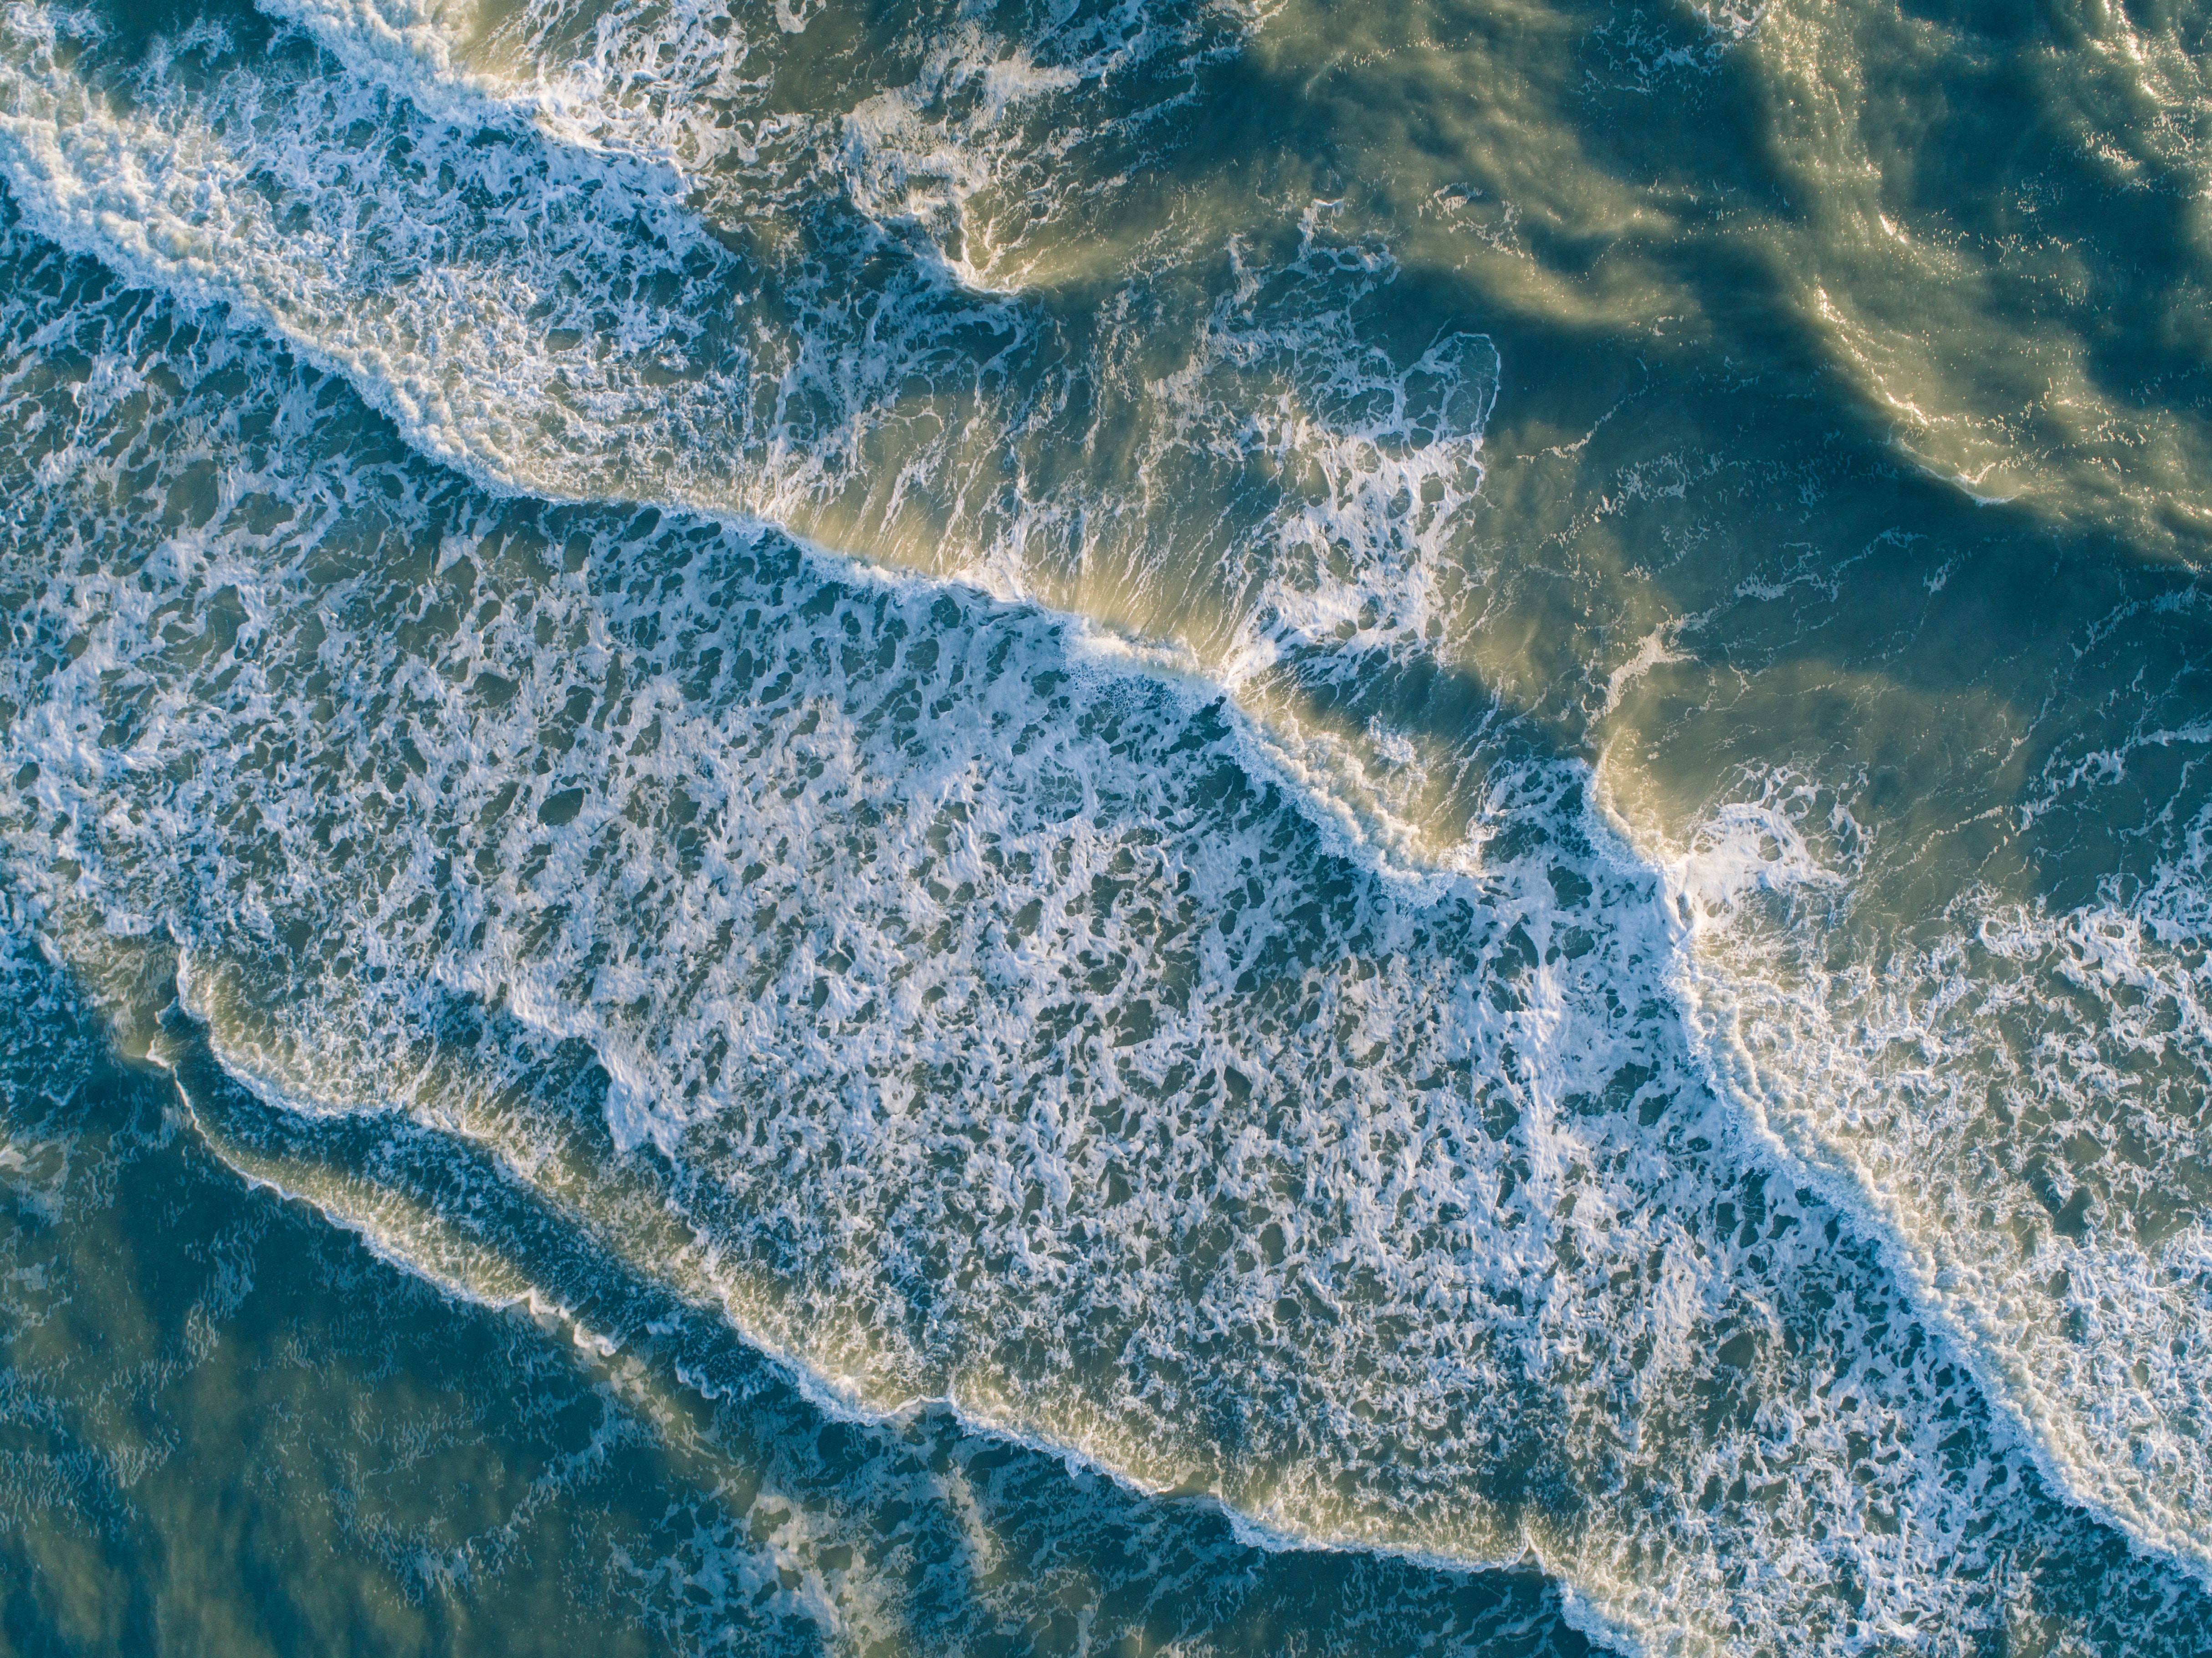
water, wave, geological phenomenon, sea, geology, ocean, landscape, world, pattern, rock, wind wave